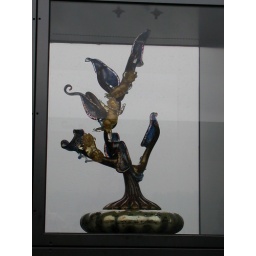
The wall of glass on the over pass between the Tacoma history museum and the museum of Glass.